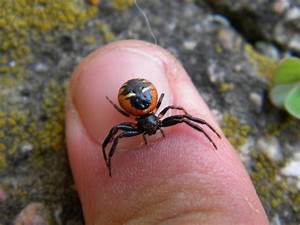
Label: ragno